Sun

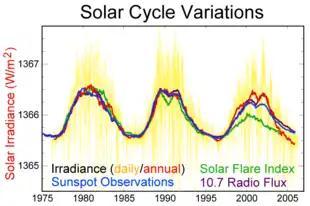
See caption

The corona is the next layer of the Sun. The low corona, near the surface of the Sun, has a particle density around 10 m to 10 m. The average temperature of the corona and solar wind is about 1,000,000–2,000,000 K; however, in the hottest regions it is 8,000,000–20,000,000 K. Although no complete theory yet exists to account for the temperature of the corona, at least some of its heat is known to be from magnetic reconnection.